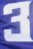
Number: 3